The French Detective

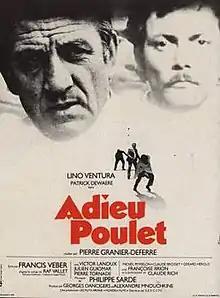
Film poster

The French Detective is a 1975 French film directed by Pierre Granier-Deferre, and scripted by Francis Veber from the 1974 novel "Adieu poulet !" by Raf Vallet. It received two César nominations for best supporting actor, and another for best editing.